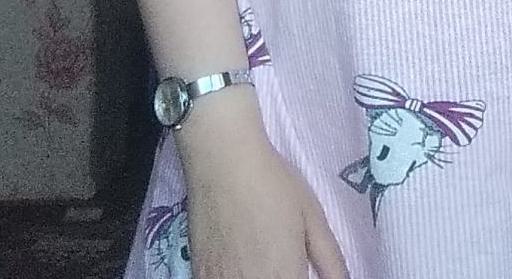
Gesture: no_gesture